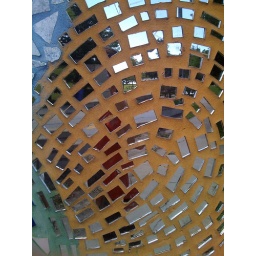
mirror tiles under lake shore at bryn mawr